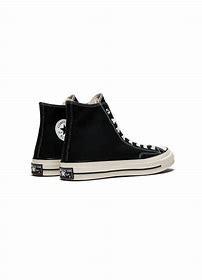
Brand: Converse
Model: Chuck 70 Canvas